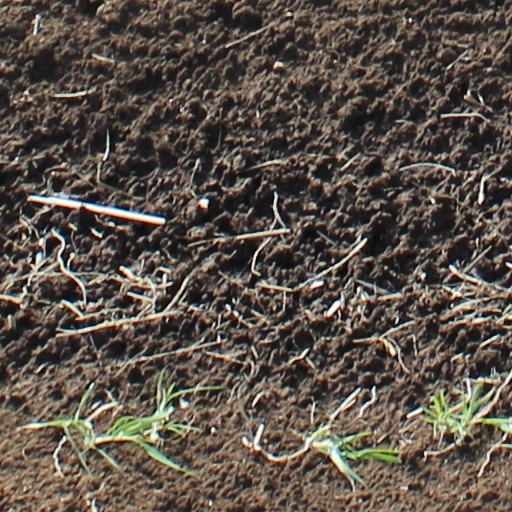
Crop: wheat